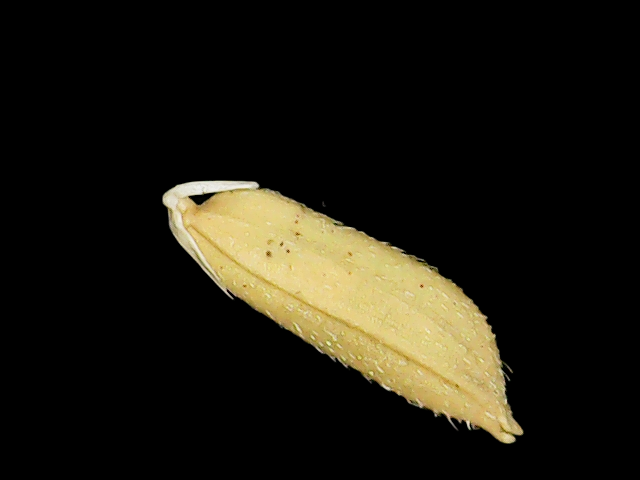
Rice variety: Binadhan07